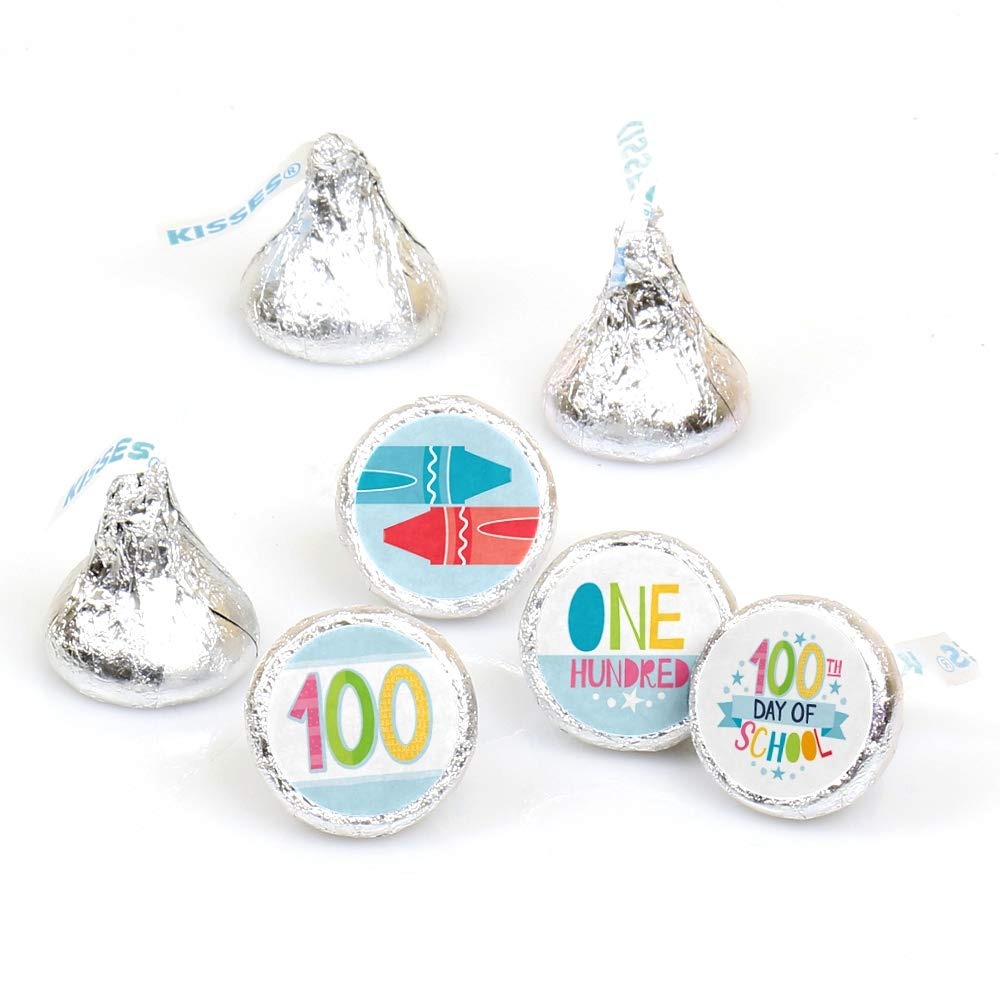
Item Name: Big Dot of Happiness Happy 100th Day of School - 100 Days Party Round Candy Sticker Favors - Labels Fit Chocolate Candy (1 sheet of 108)
Bullet Point 1: Happy 100th Day of School Round Candy Favor Labels INCLUDES 108 round candy stickers – perfect for styling adorable 100 days party candy favors. Round candy labels will fit a variety of small candies with a flat, round bottom, such as chocolate round candy, wrapped peppermints or gold-wrapped caramel candies.
Bullet Point 2: Happy 100th Day of School small, round candy stickers MEASURE .75 inches diameter and will quickly add a personal touch to all your sweet treats at the party.
Bullet Point 3: EASY PARTY DECORATIONS: Happy 100th Day of School round candy sticker labels are an easy party decoration to add to your list of party supplies. Scatter decorated candies down your dining tables, package in small gift bags as a party favor or display in a pretty bowl at your candy buffet. Get creative with your DIY 100 days party decoration ideas!
Bullet Point 4: PREMIUM PARTY SUPPLIES: Happy 100th Day of School round candy labels are professionally printed on sticker paper with a photo-like shine. They are individually inspected and carefully packaged by hand. Simply attach each round candy sticker to your chosen candies.
Bullet Point 5: MADE IN THE USA: Happy 100th Day of School - 100 Days Party Round Candy Sticker Favors are designed and manufactured at our Wisconsin facility using materials that are Made in the USA. Please Note: Candies are not included but are available at your local grocery store.
Product Description: Here is another way of giving your guests party favors to enjoy during the event or to take home for later. These sets of Happy 100th Day of School are a fun way to add a unique flair to all areas of your 100 days party. Simply peel and stick to each bottom of the chocolate kiss candies or other similar-sized round candy. Your decorated candy can go to the buffet table or put in party favor bags for the guests to take home. Each set of 108 stickers comes with 4 coordinating designs that everyone will enjoy. Chocolate Candy stickers are the party supply you have been looking for to add that extra touch to your celebration.
Value: 1.0
Unit: Count

Price: 7.99